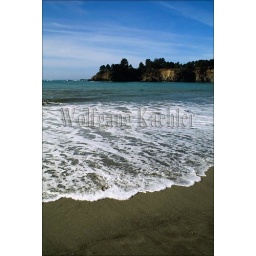
Usa, northern california, near mendocino, coastline, van damme state park, beach